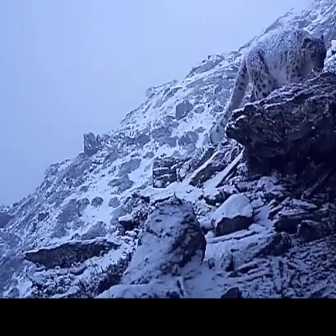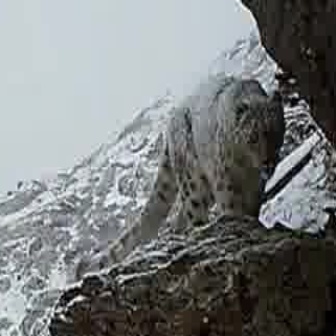
  Please identify the target specified by the bounding box [206,26,325,145] in the first image and locate it in the second image. Return the coordinates in [x_min,y_min,x_max,y_max] format.
Answer: [72,69,286,282]